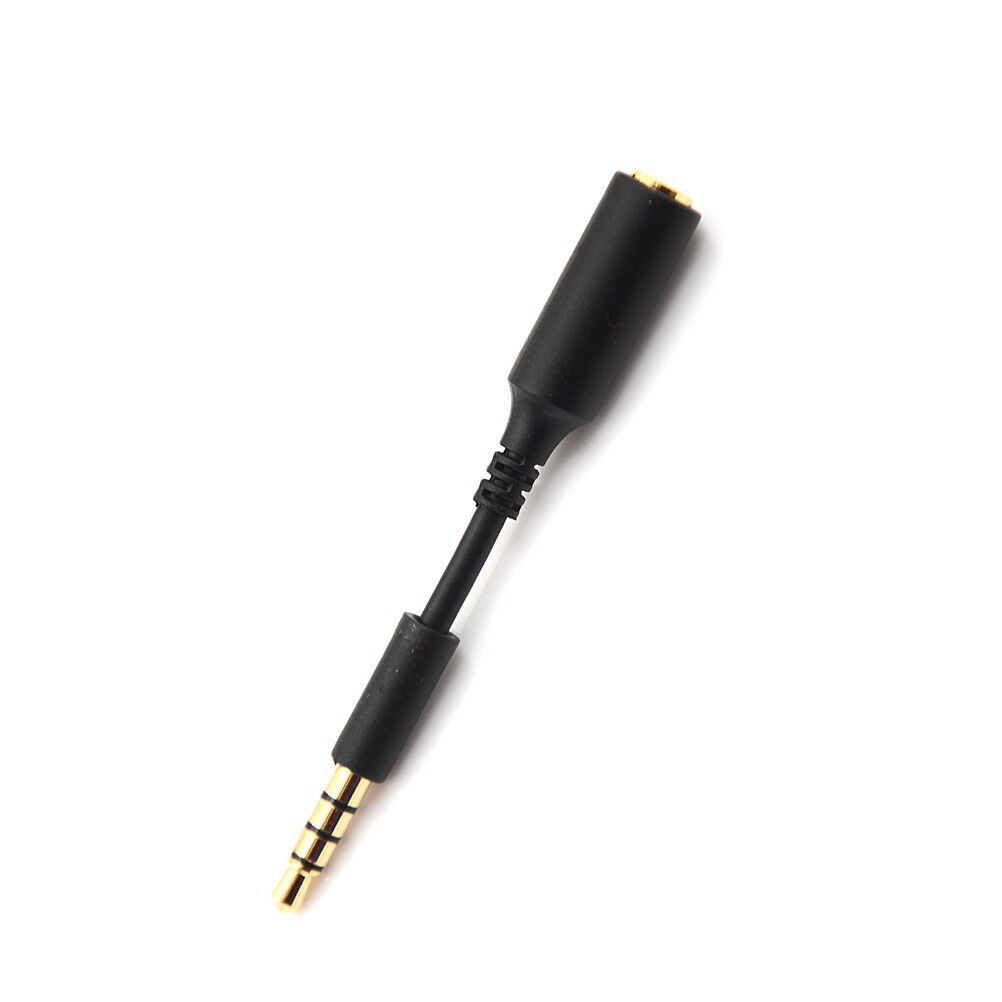
2pcs 3.5mm Male to Female Extension Cable Headset Audio Jack Extender Adapte.ES
ITEM NAME:2pcs 3.5mm Male to Female Extension Cable Headset Audio Jack Extender Adapte.ES.Find many great new & used options and get the best deals for 2pcs 3.5mm Male to Female Extension Cable Headset Audio Jack Extender Adapte.ES at the best online prices at shop2india!
Brand: Shop2IndiaBei
Category: Electronics > Electronics Accessories > Cables > Extension Cables